Harmar, Marietta

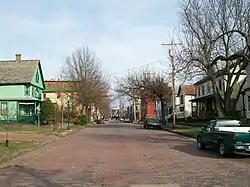
Scene on Maple Street

Architecturally, Harmar is a good example of Ohio communities planned in the nineteenth century. Its grid plan begins at Fort Harmar and proceeds along both rivers away from their confluence, with the wide tree-lined streets being oriented north-south and east-west rather than paralleling the rivers. Houses in the neighborhood include examples of various nineteenth-century architectural styles; the Federal, Greek Revival, and Gothic Revival styles are most significant, and the Colonial Revival and Italianate styles are also common. Since 1880, Harmar has been connected by bridge to Putnam Street in Marietta proper; the first bridge was destroyed in the Great Flood of 1913 and a swing bridge constructed in its place, although the bridge has since been replaced by a newer span that opened in September 2000. State Route 7 formerly traversed the neighborhood, although the opening of the nearby Washington Street Bridge facilitated its rerouting away from the Putnam Street Bridge.